Disney Branded Television

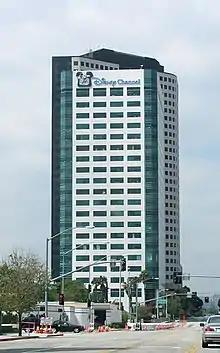
Disney Channels Worldwide's headquarters in Burbank as it appeared during the 2000s.

In November 2005, Barry Blumberg resigned as president of Walt Disney Television Animation to allow the planned transfer of TV animation to Disney Channels Worldwide.